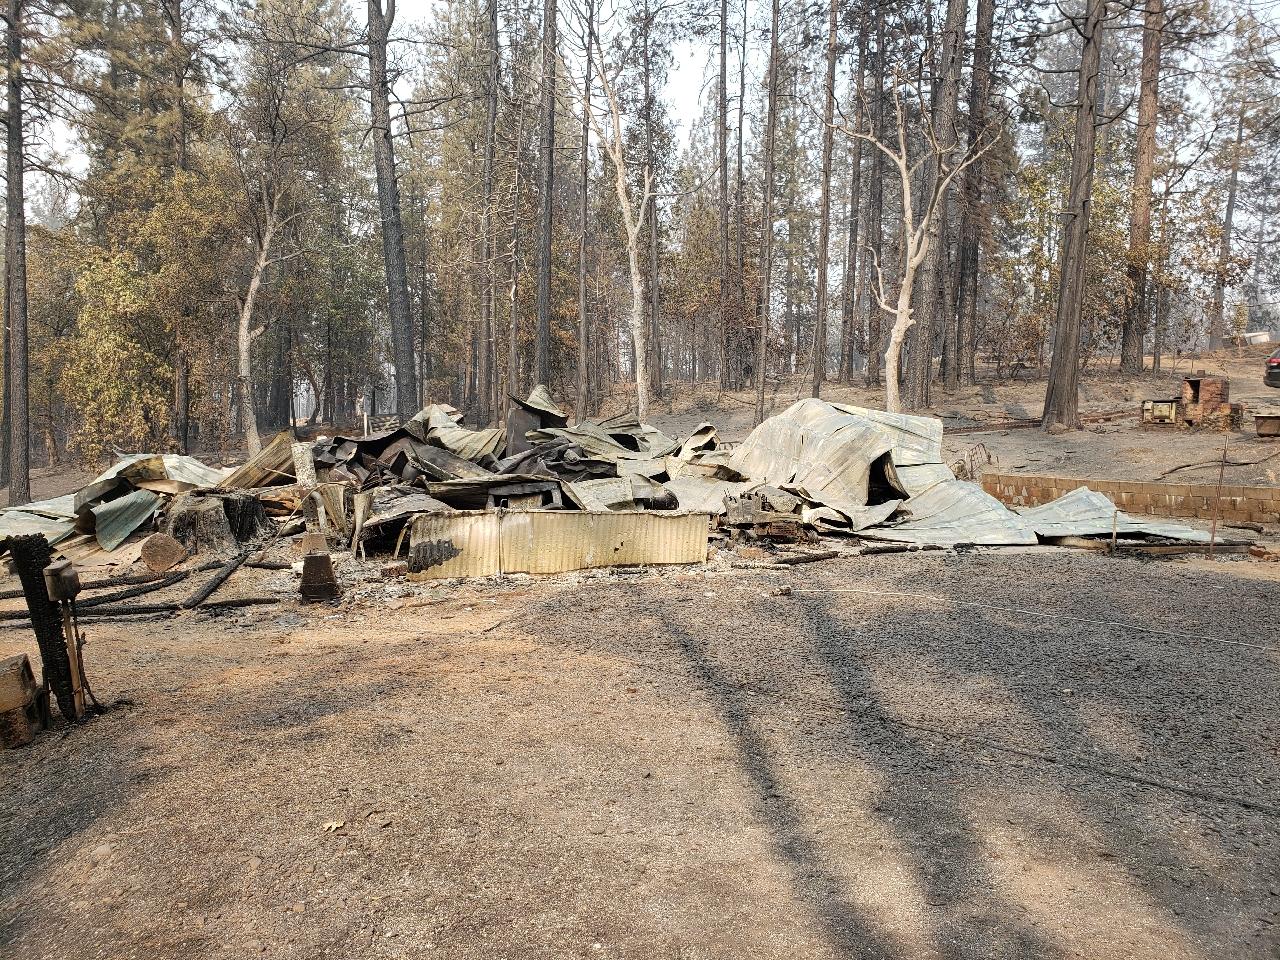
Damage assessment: destroyed